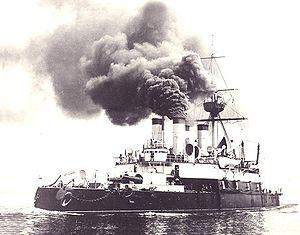
Le baron Bruno Gotthard Eduard von Vietinghoff genannt Scheel, né le 2 décembre 1849 et mort le 14 mai 1905, est un officier de la marine impériale russe, héros de la bataille de Tsushima.
Le Navarin, est le premier cuirassé pré-dreadnought de la Marine impériale russe possédant des armes classiques : 4 canons de 305 mm placés dans les deux tourelles à la proue et à la poupe et des batteries de canons de 152 mm dans la partie centrale. Il fut le quatrième navire de guerre de la flotte de la Baltique. Construit sur le modèle des cuirassés britanniques de la classe Trafalgar, la construction du Navarin débuta à l'île Galerniy à Saint-Pétersbourg le 13 juillet 1889. Il est conçu pour de grandes expéditions en haute mer, y compris en Extrême-Orient.